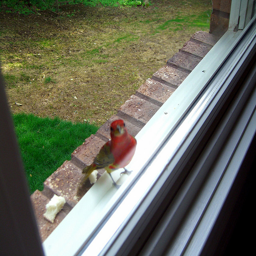
A red and green bird sitting on a window sill.
A little bird with a red head and breast has yellow feathers and sits on a window ledge.
Red and yellow songbird standing outside a windowsill.
A small bird is sitting on the window sell.
A bird sitting on a sill outside a window.